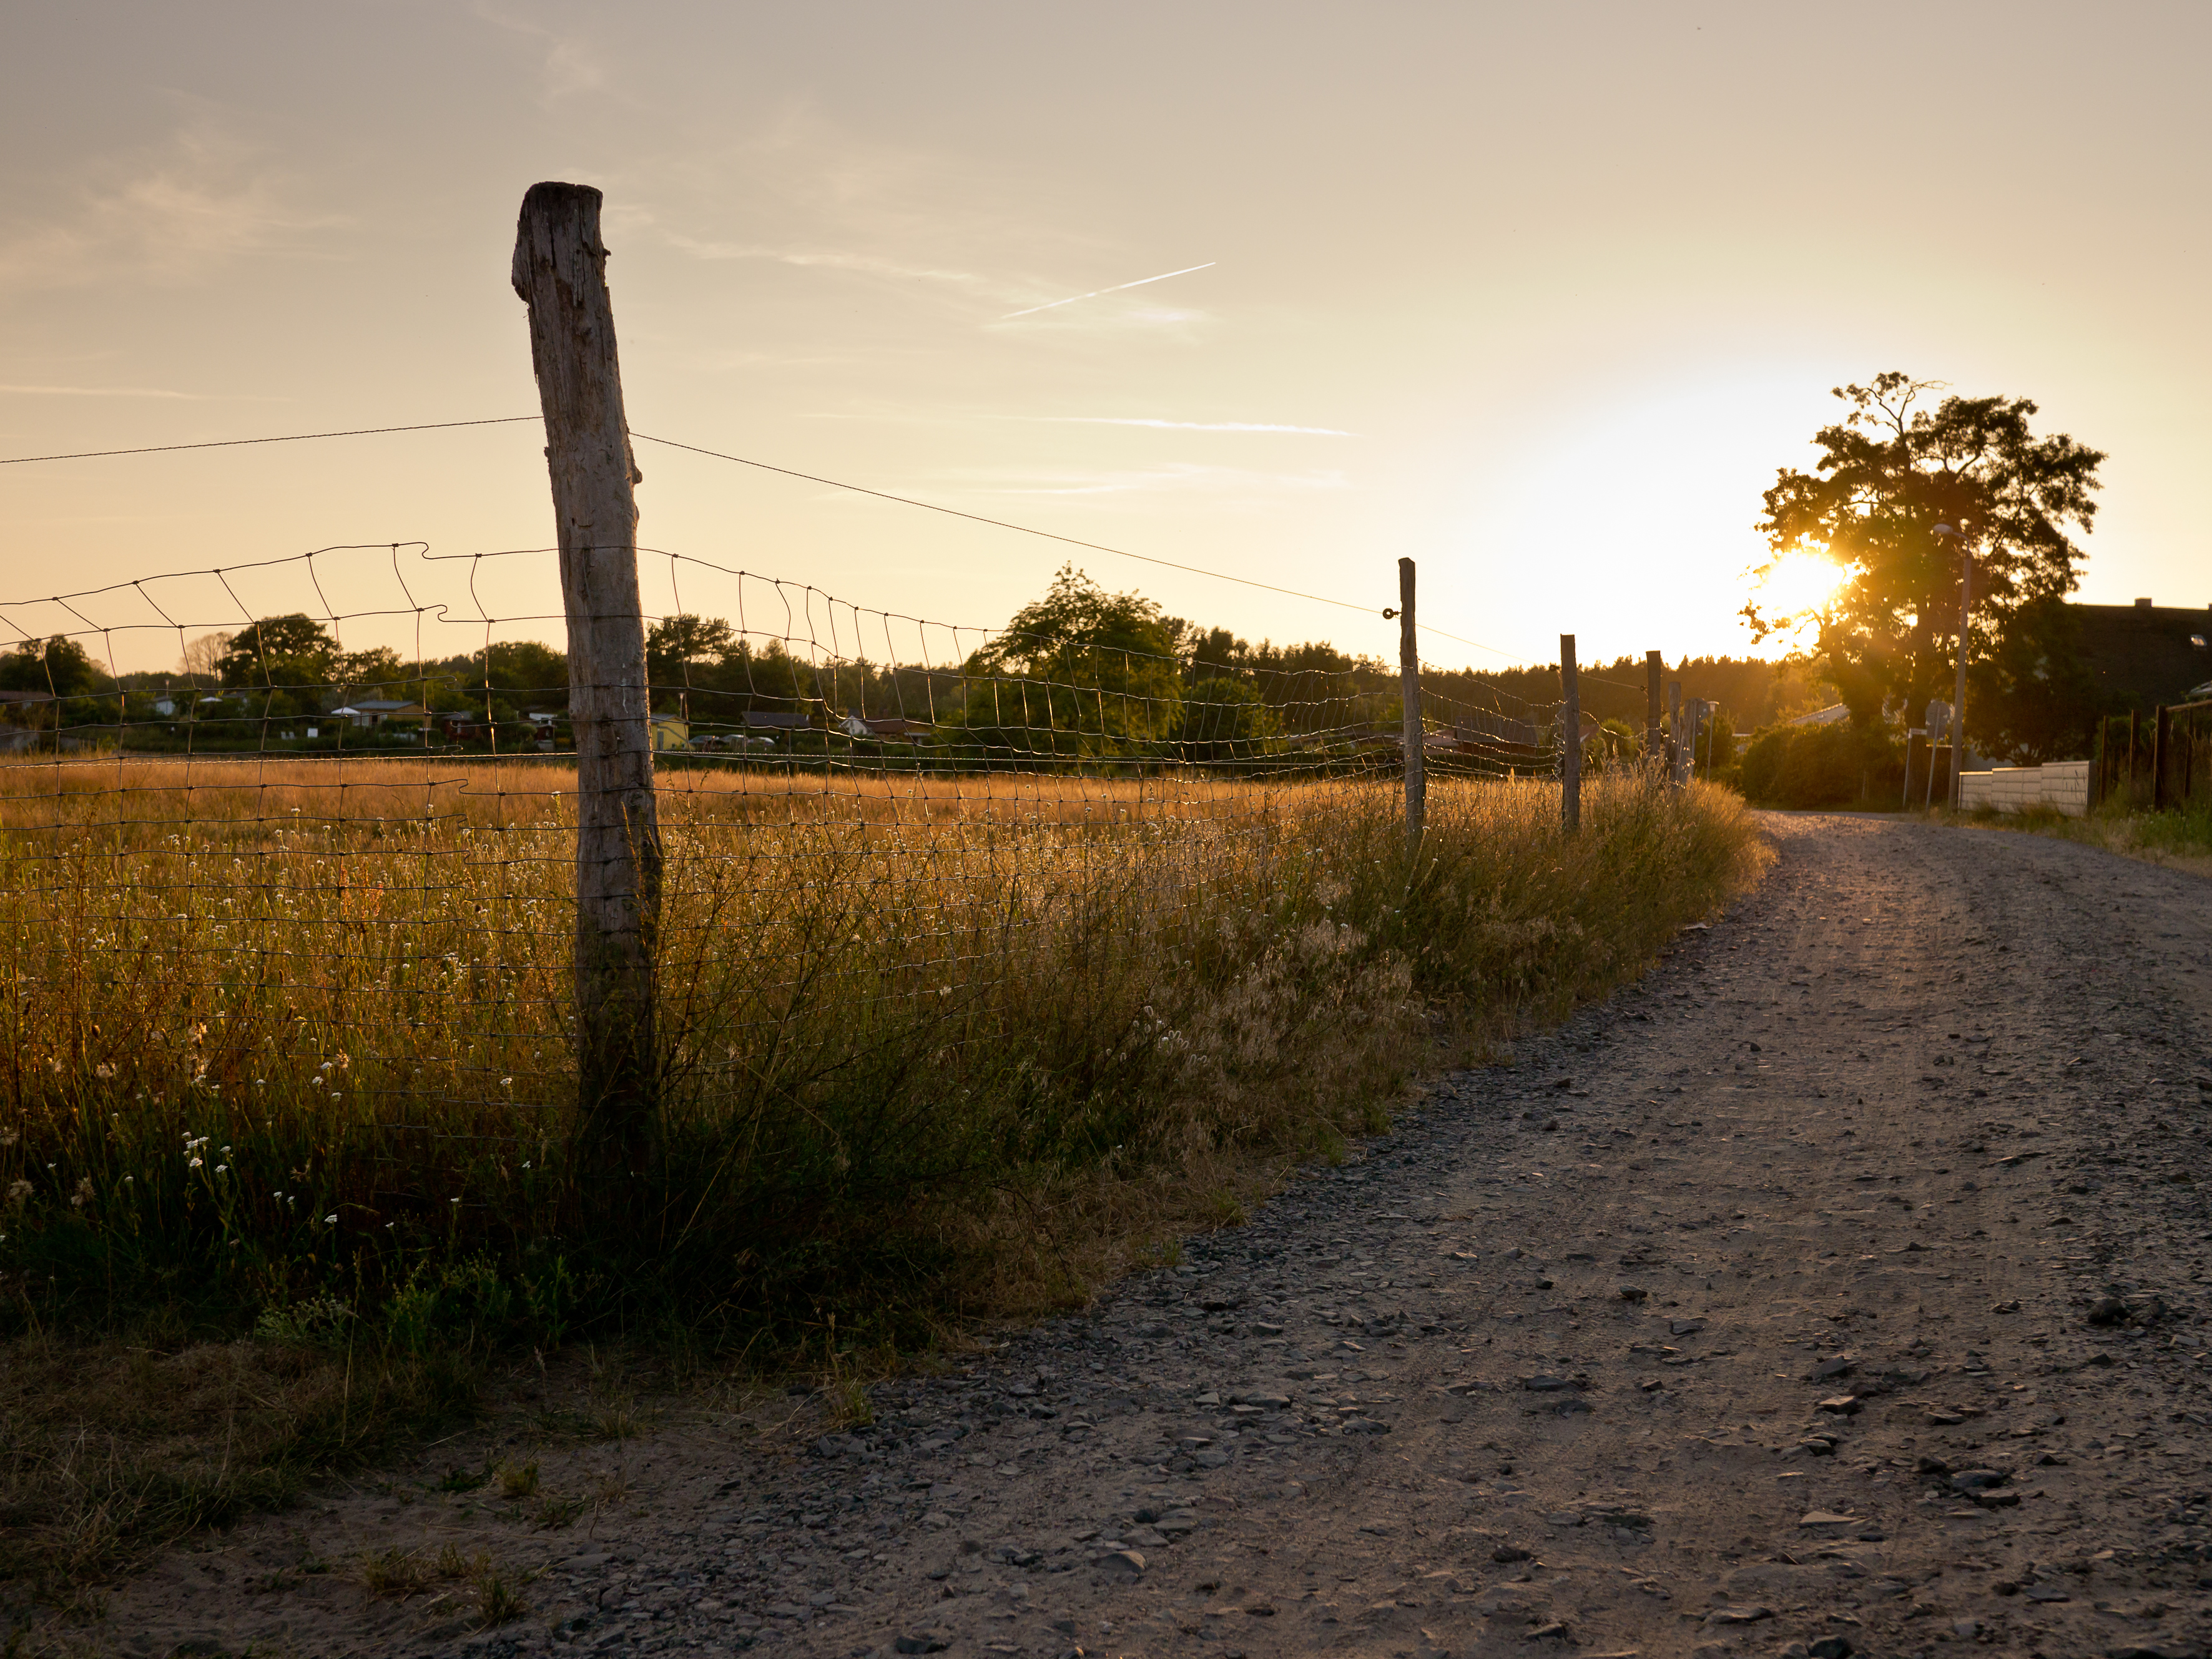
landscape, tree, nature, grass, horizon, cloud, sky, sunrise, sunset, road, field, sunlight, morning, dawn, summer, dusk, evening, autumn, season, 2013, infrastructure, malz, rural area, atmospheric phenomenon, woody plant